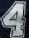
Number: 4